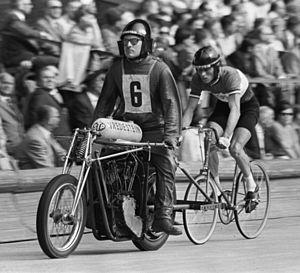
Les championnats du monde de cyclisme sur piste 1967 se sont déroulés à Amsterdam, aux Pays-Bas. Au total, onze épreuves ont été disputées : 9 par les hommes et deux par les femmes.